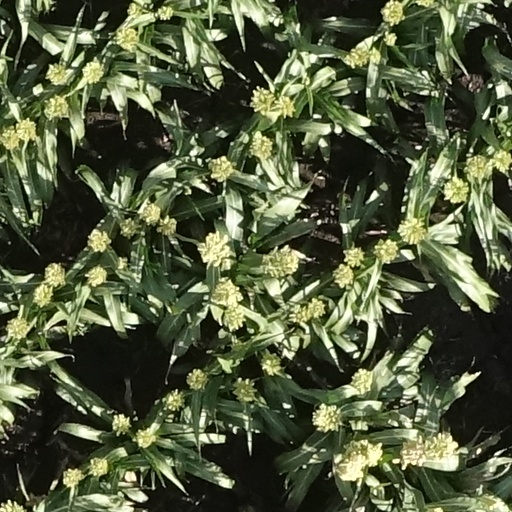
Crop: sorghum